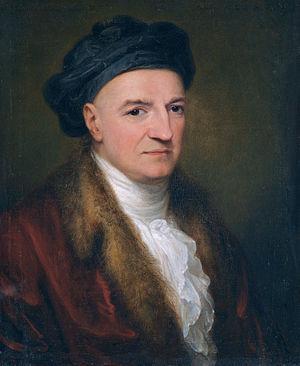
Cette page fournit une liste chronologique de peintures d'Angelica Kauffmann.
Giovanni Volpato, né à Bassano del Grappa en 1735 et mort à Rome en 1803, est un graveur italien qui était également entrepreneur et marchand d'antiquités suite aux premières fouilles archéologiques à Rome.